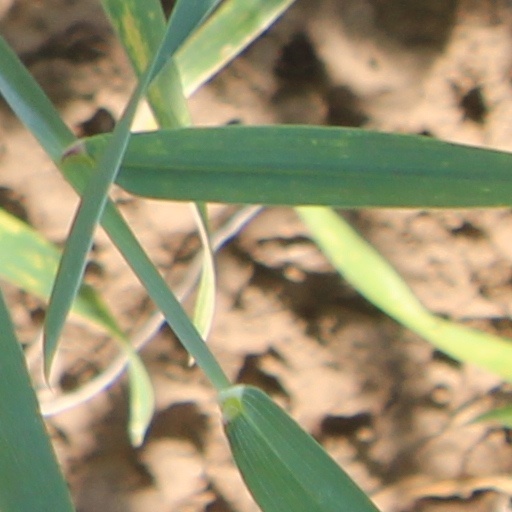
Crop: wheat